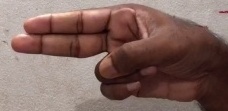
ASL sign: H